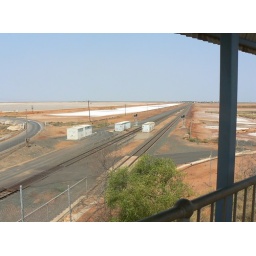
Viewpoint on the Redbank road bridge at South Hedland, towards Port Hedland docks. Salt pans in the distance.